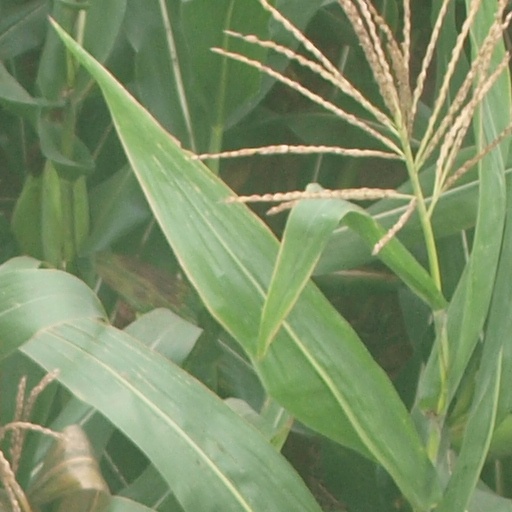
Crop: maize; corn